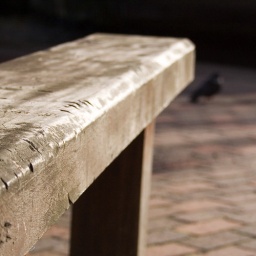
A shot of a wooden bench with a pigeon lurking in the background